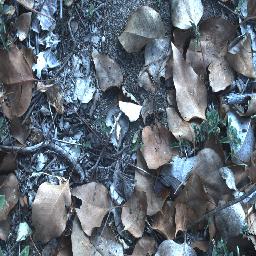
Label: negative